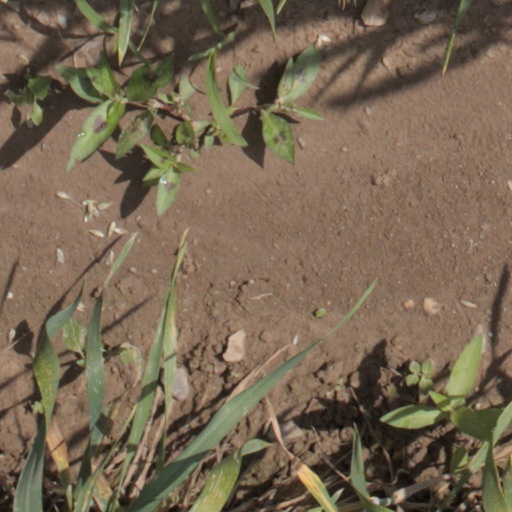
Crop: wheat